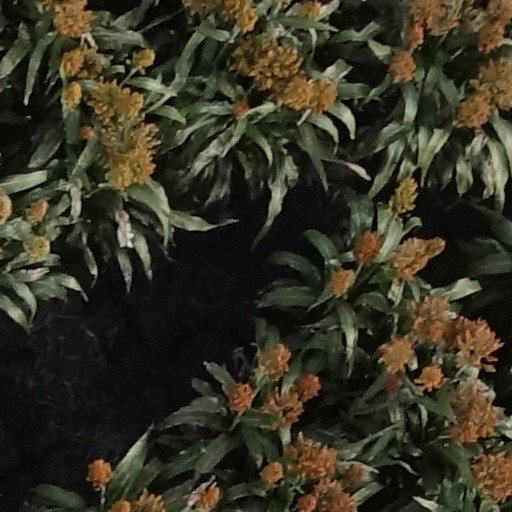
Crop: sorghum